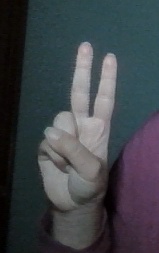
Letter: taa